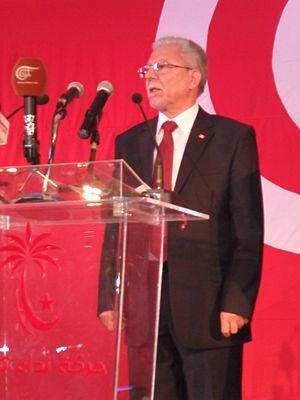
Le gouvernement Habib Essid est le gouvernement de la Tunisie du 6 février 2015 au 27 août 2016. Succédant à celui de Mehdi Jomaa à l'issue des élections législatives et présidentielle de l'automne 2014, il est renversé le 30 juillet 2016 lors d'un vote de confiance à l'Assemblée des représentants du peuple et remplacé par le gouvernement de Youssef Chahed.
Taïeb Baccouche, né en 1944 à Jemmal, est un universitaire, syndicaliste et homme politique tunisien.
Le ministère des Affaires étrangères est un ministère tunisien chargé de la politique étrangère nationale et des relations avec les pays et organisations, telles que l'Union européenne ou l'Organisation des Nations unies.